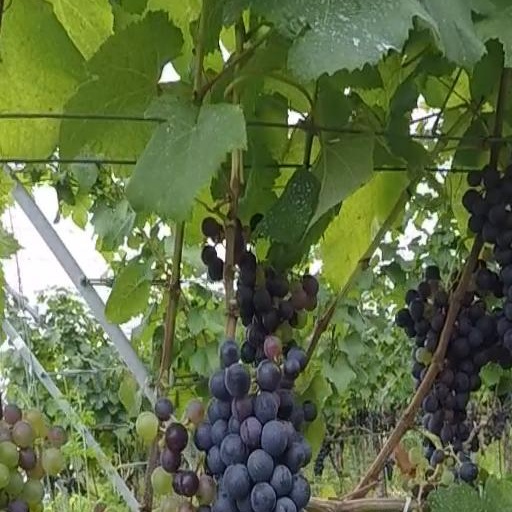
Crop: grape